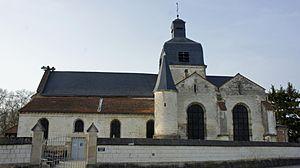
Église de saint-Germain-la-Ville.